Norwegian Forest Cat

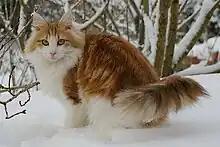
Amber tabby and white adult female in snow

The Norwegian Forest Cat is adapted to survive Norway's cold weather. Its ancestors may include cold-adapted black and white British Shorthair cats brought to Norway from Great Britain some time after 1000 AD by the Vikings, and longhaired cats brought to Norway by Crusaders around the 14th century. These cats could have reproduced with farm and feral stock and may have eventually evolved into the modern-day Norwegian Forest breed. The Siberian and the Turkish Angora, longhaired cats from Russia and Turkey, respectively, are also possible ancestors of the breed.